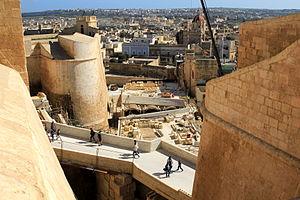
Travaux de restauration de la citadelle de Victoria, Gozo